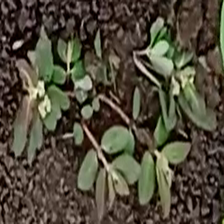
Weed species: Choti_dudhi_(Euphorbia_hirta)